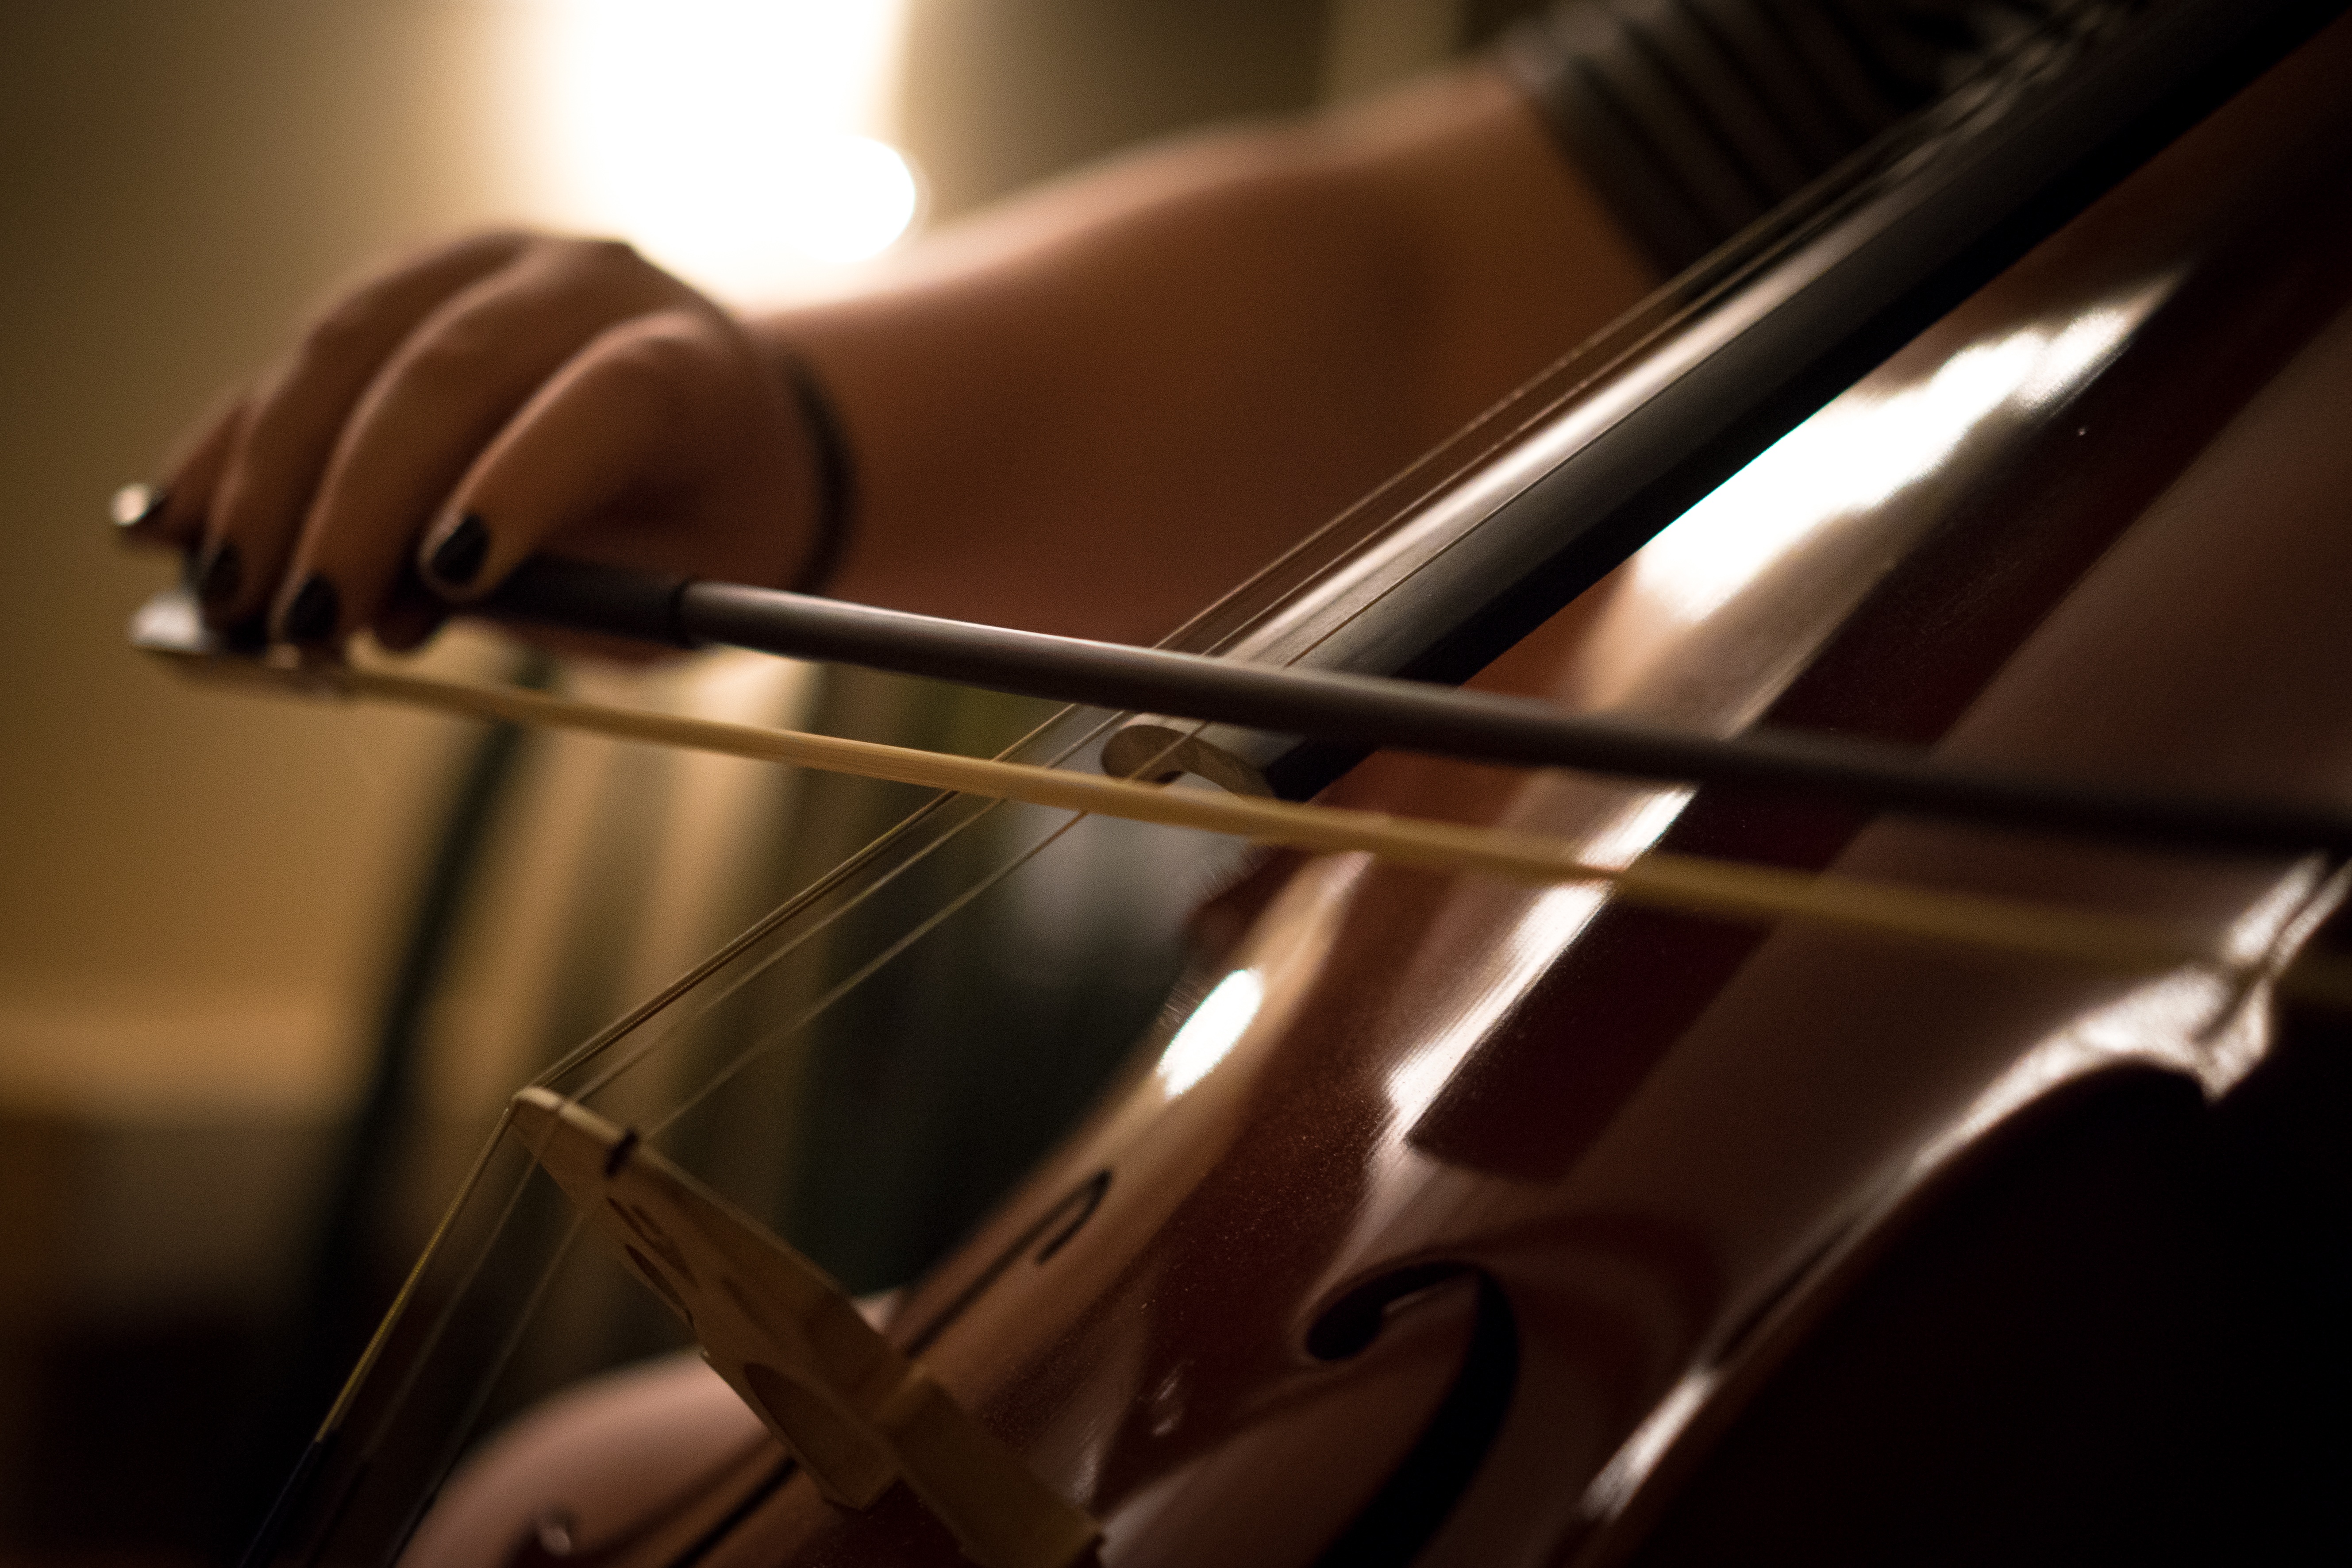
pianist, musical instrument, piano, cello, bowed string instrument, string instrument, close up, violin family, guitar, violin, classical music, plucked string instruments